Nihombashi Station

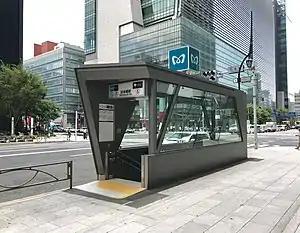
Exit B7 in August 2019

is a subway station in the Nihonbashi district of Tokyo, Japan, jointly operated by Tokyo Metropolitan Bureau of Transportation (Toei) and Tokyo Metro.